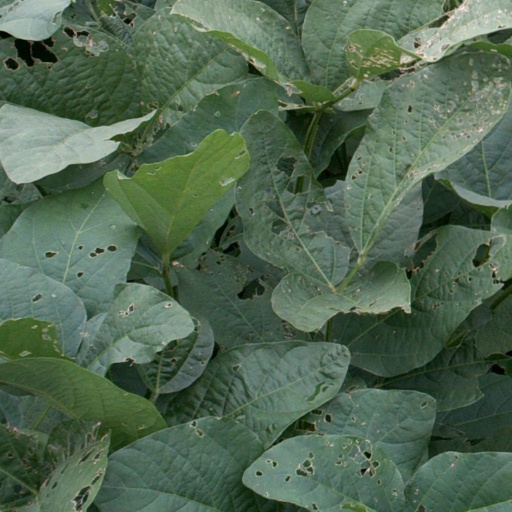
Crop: soybean